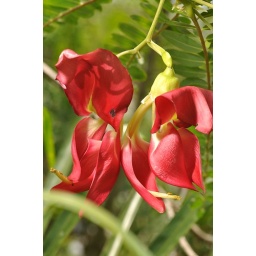
lady in red (hummingbird flower or local name katuray)